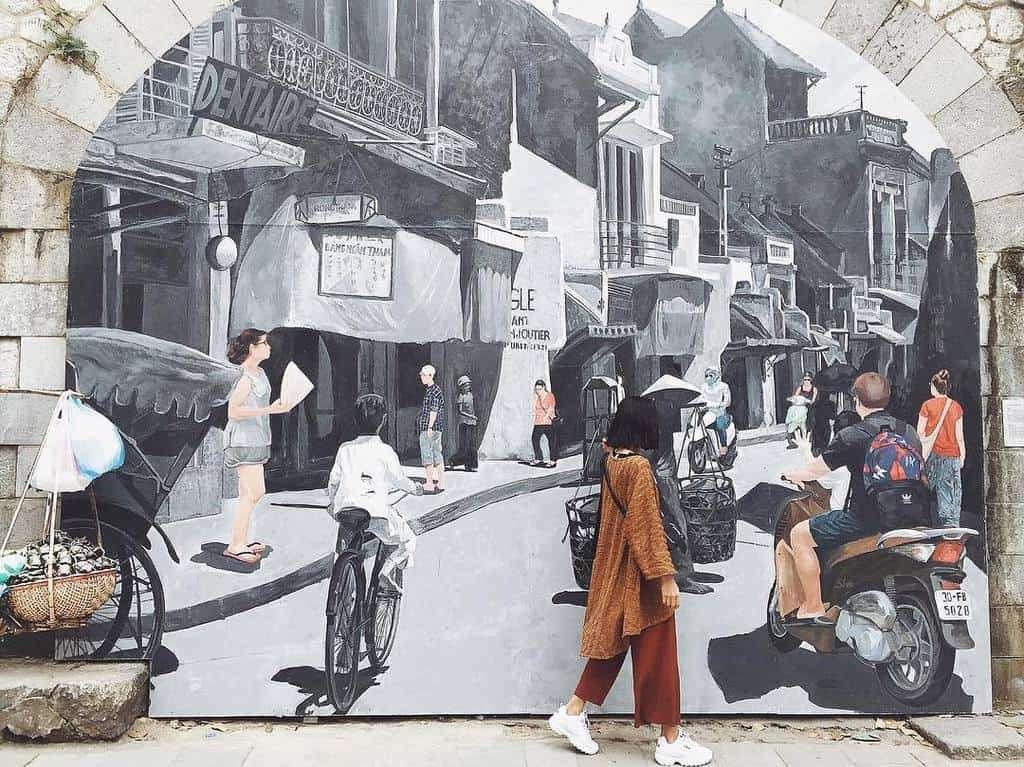
có một cô gái đang đứng ở bên cạnh một bức tường tranh